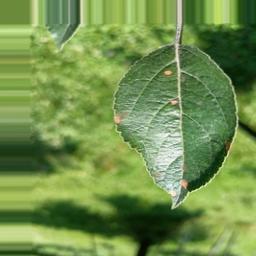
Label: Alternaria